Samuel J. Friedman Theatre

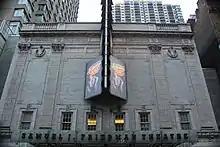
The facade as seen from across 47th Street

The facade is designed in the Italian Renaissance Revival style with low-relief classical ornamentation. It is made of glazed white brick with white terracotta decorations. The first story of the facade is symmetrically arranged and is faced with rusticated terracotta blocks. The center of the first story contains the main entrance to the theater, with glass-and-metal doors connecting with the box office lobby. Sign boards are placed on either side of the main entrance, and a frieze runs above the first story. A metal marquee, installed during the theater's 2000s renovation, hangs above the entrance. The marquee contains the letters "Samuel J. Friedman Theatre", which were installed when the theater was renamed in 2008. There are enclosed alleys on either side of the theater.